Ivory (wrestler)

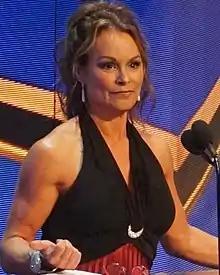
Ivory in 2018

Lisa Mary Moretti (born November 26, 1961) is an American retired professional wrestler, teacher and coach. She is best known for her tenure in WWE, where she is a three-time WWE Women's Champion - twice in 1999 and once in 2000 - and she was inducted into the WWE Hall of Fame in 2018.